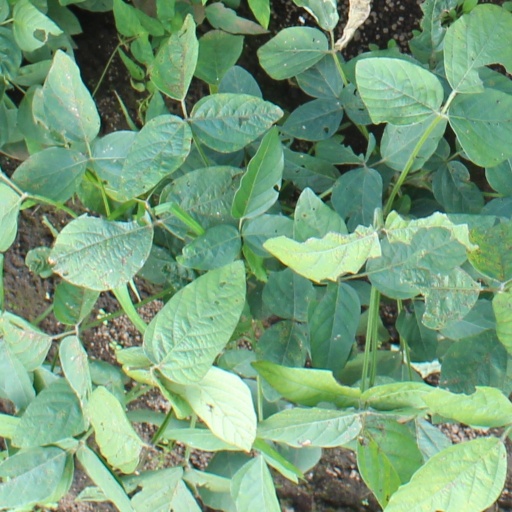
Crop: soybean